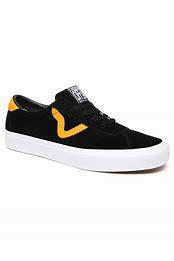
Brand: Vans
Model: Sport